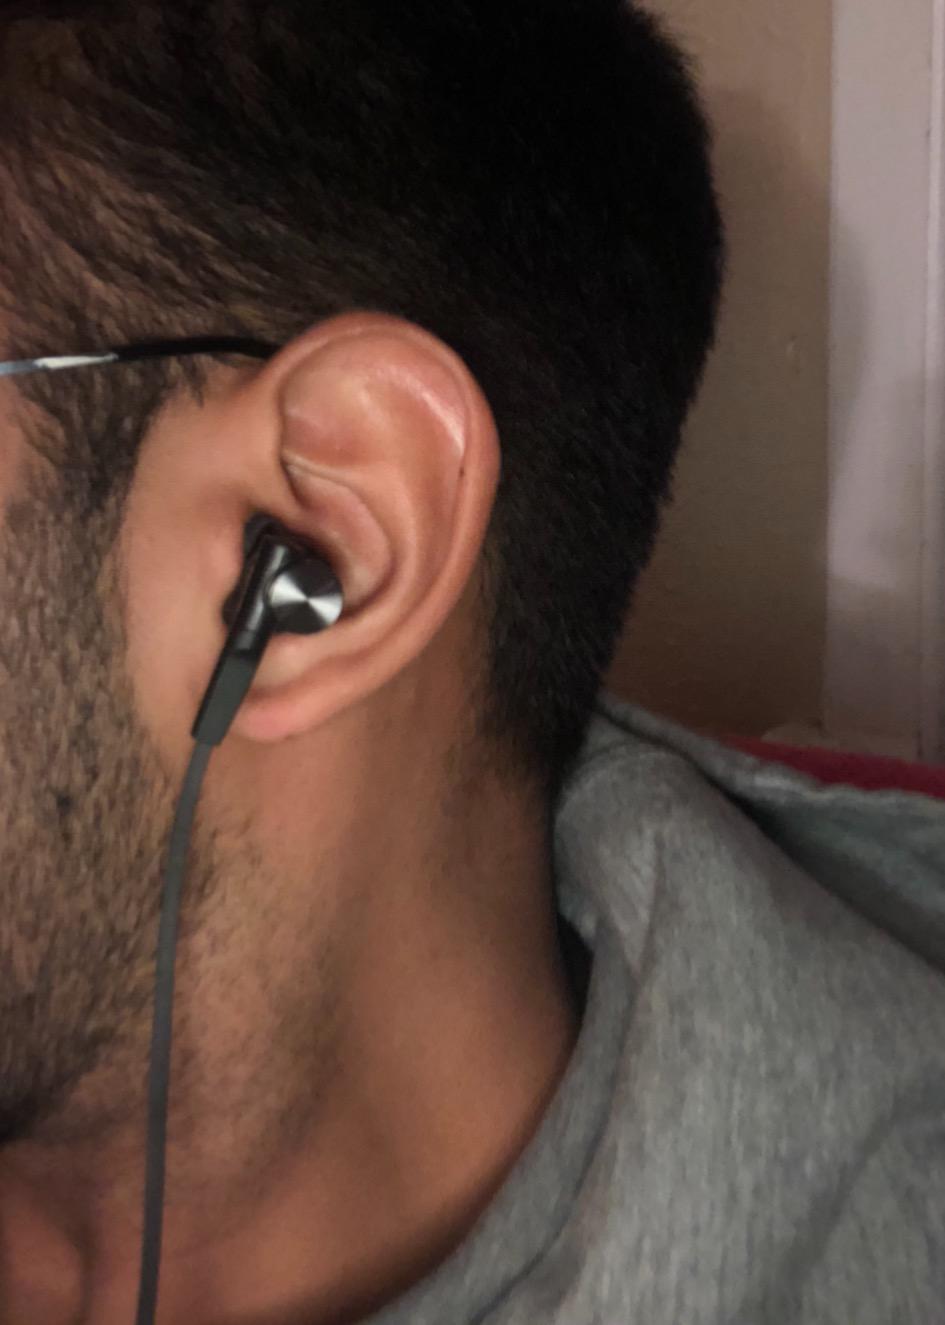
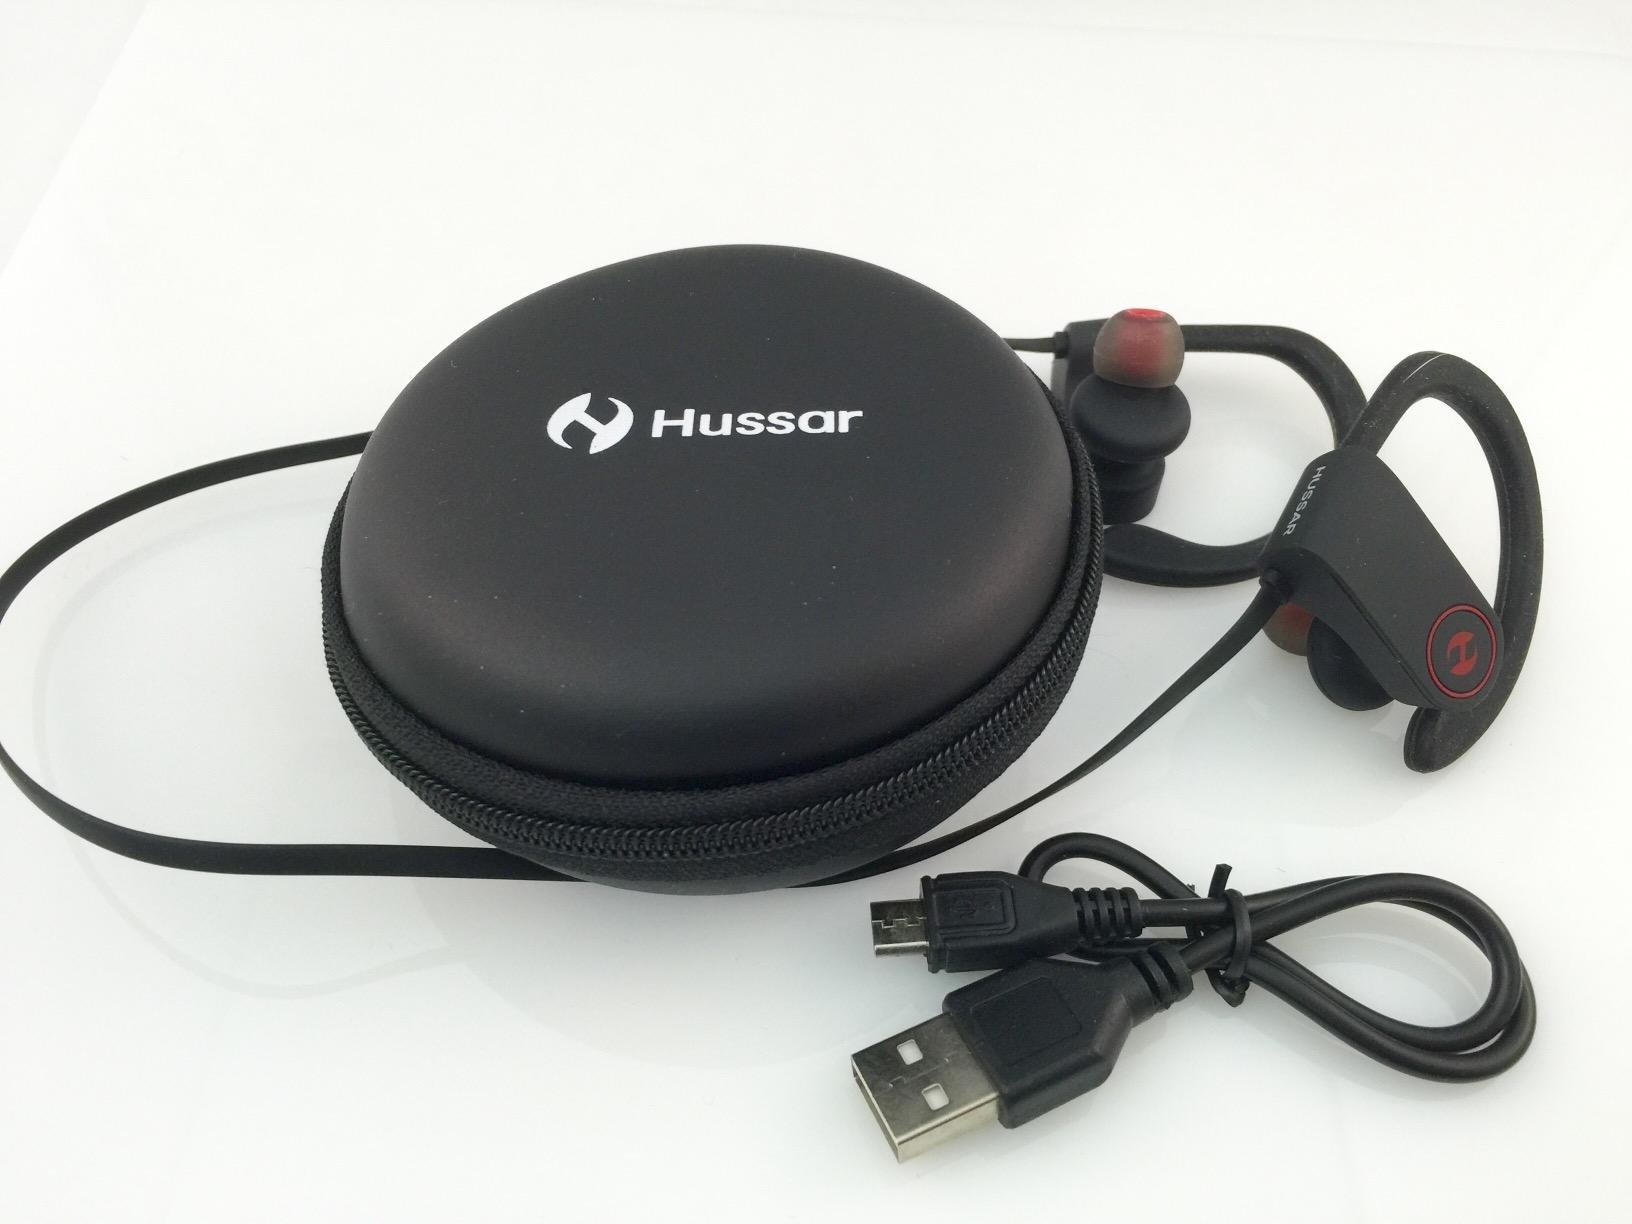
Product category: headphones
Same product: no